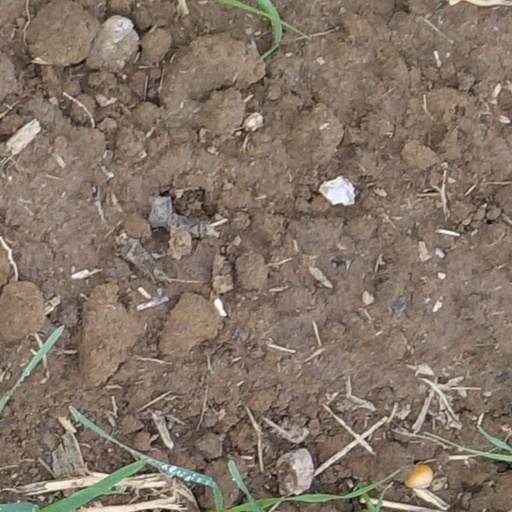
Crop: wheat